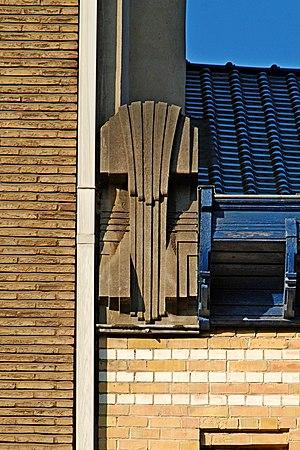
Belgique - Bruxelles - Maison-atelier du peintre Paul Verdussen (Art nouveau géométrique, architecte Paul Hamesse, 1901)
La Maison-atelier du peintre Paul Verdussen est un bâtiment de style Art nouveau édifié à Ixelles dans la banlieue de Bruxelles en Belgique par l'architecte Paul Hamesse.